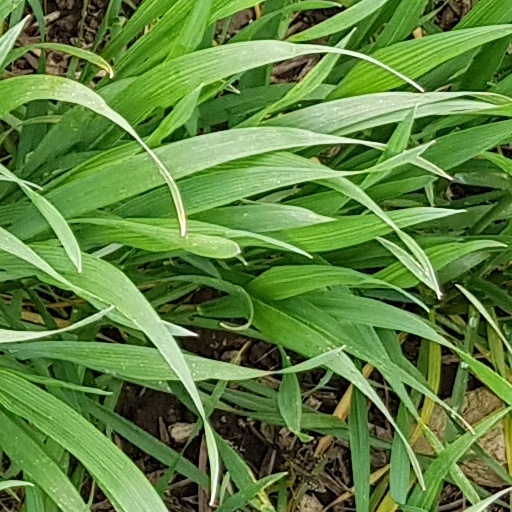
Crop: wheat